Balseiro Institute

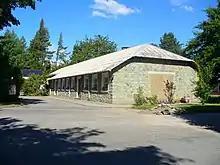
One of the Classroom Buildings at the Instituto Balseiro.

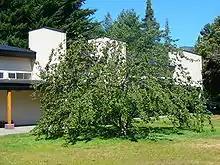
A reputed descendant of Newton's apple tree, found in the Instituto Balseiro library garden.

The Balseiro Institute teaches Physics, Nuclear Engineering, Mechanical Engineering and Telecommunications Engineering at undergraduate and graduate levels. The institute admits students who have completed two years of university studies (either in Physics or Engineering) and undergoes a rigorous admission procedure.